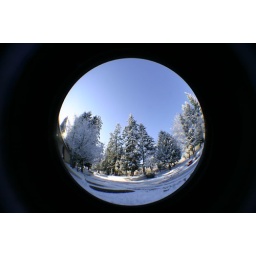
Trees outside my office in Redmond through a fish eye lens.